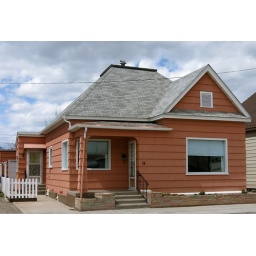
Saw this lovely pink house in Anaconda,Montana.